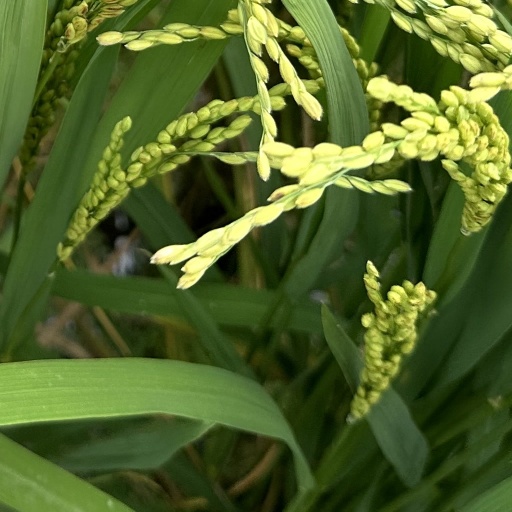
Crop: rice